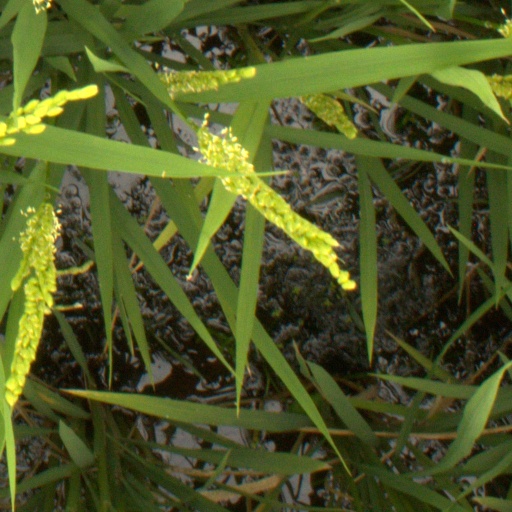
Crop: rice